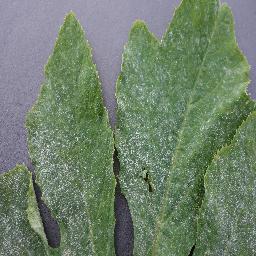
Label: Squash___Powdery_mildew